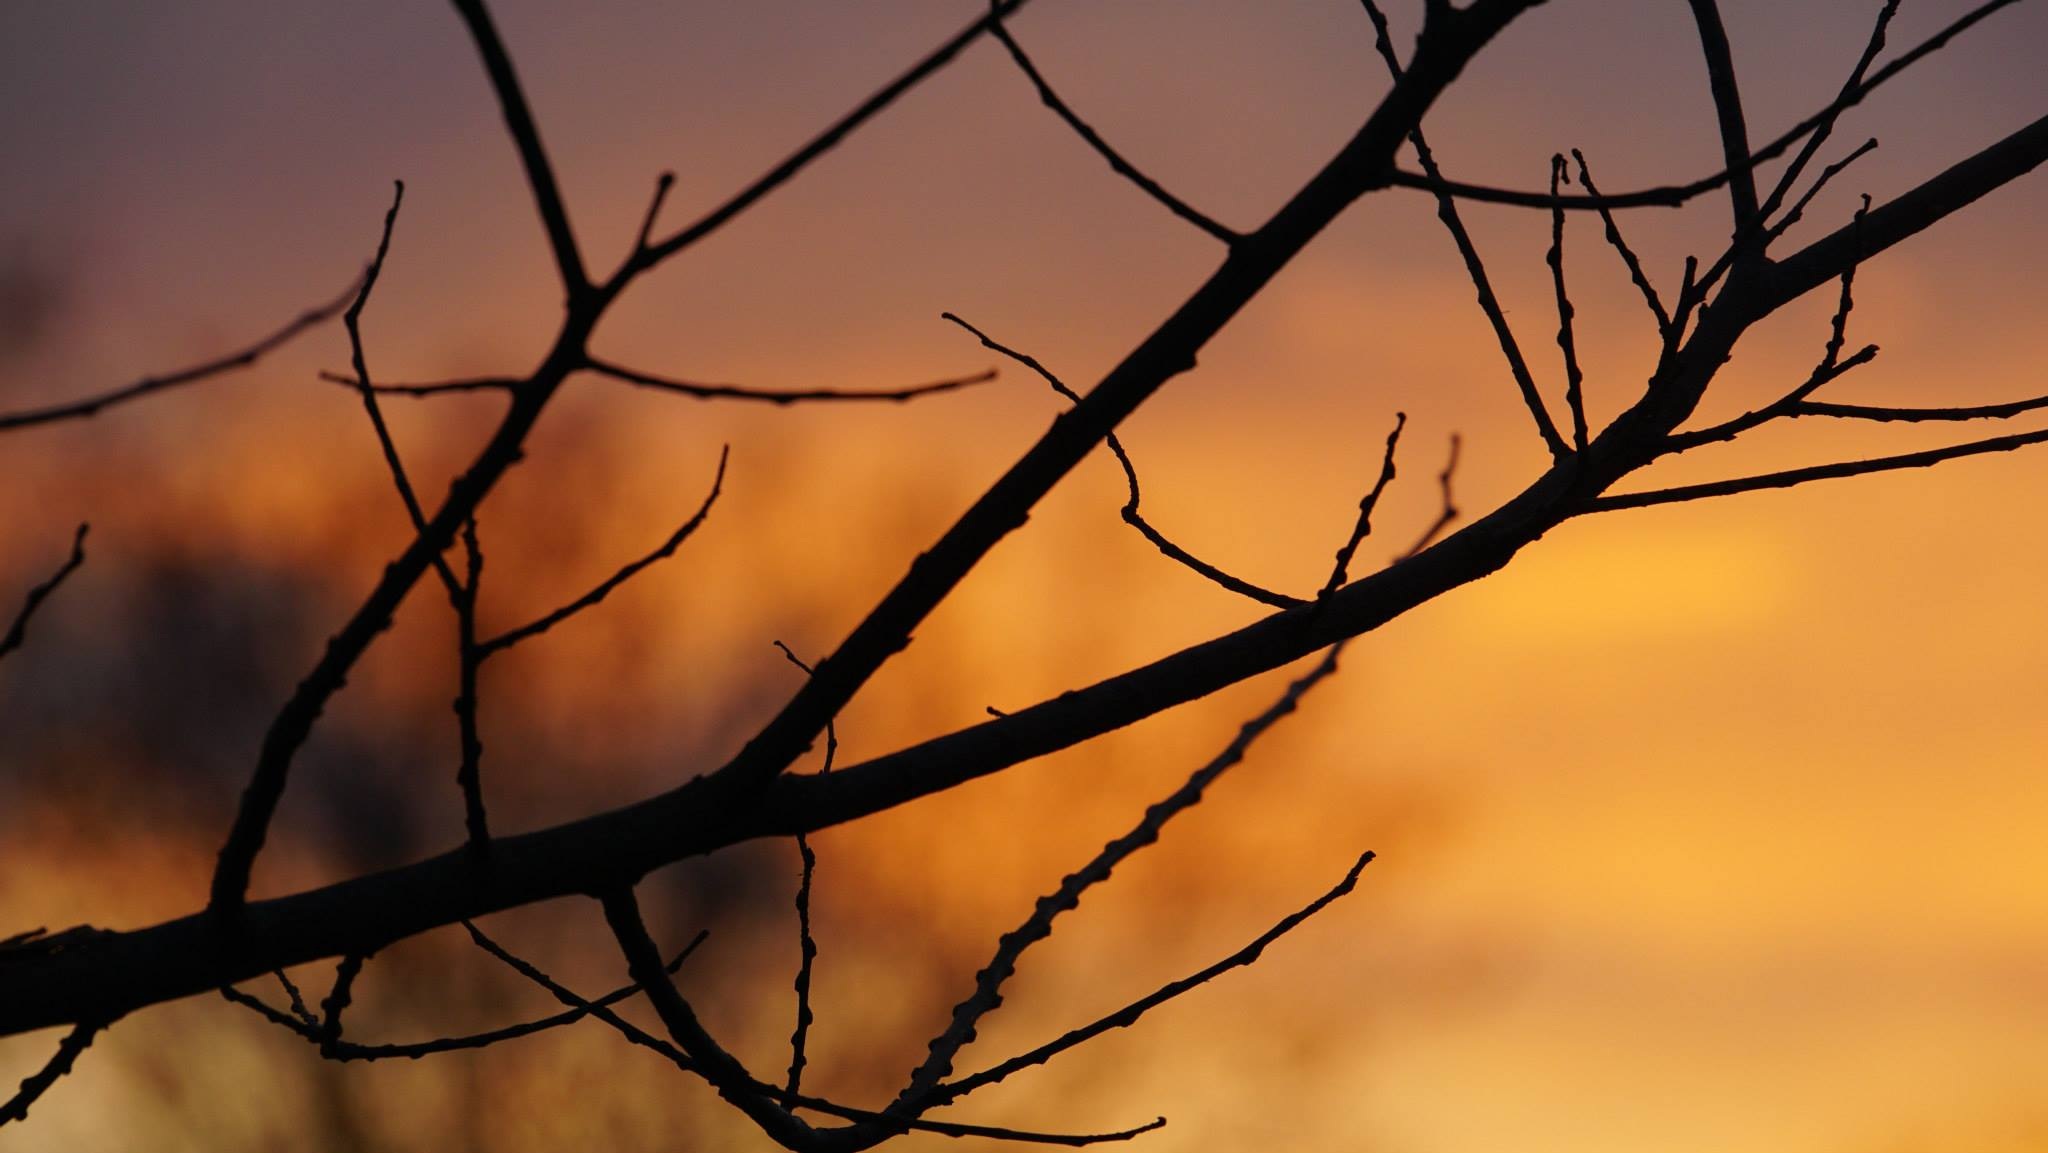
landscape, tree, nature, branch, silhouette, light, plant, sky, sunrise, sunset, sunlight, morning, leaf, fall, evening, orange, line, reflection, autumn, season, twig, atmospheric phenomenon, plant stem, woody plant